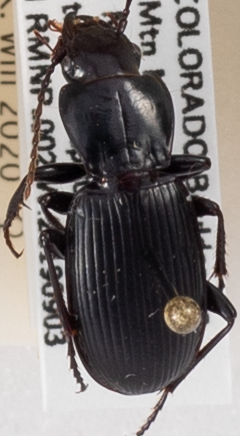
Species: Pterostichus protractus
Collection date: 2019-08-20
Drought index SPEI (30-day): -0.318
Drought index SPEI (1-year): -0.156
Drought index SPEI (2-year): -1.01